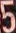
Number: 5